Benjamin F. Welty

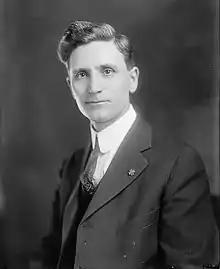

Benjamin Franklin Welty (August 9, 1870 – October 23, 1962) was an American soldier and attorney who served two terms as a U.S. Representative from Ohio from 1917 to 1921.